Liu Xiaofeng (politician)

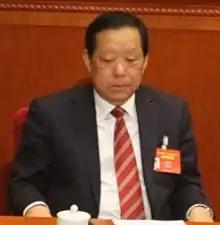
Liu Xiaofeng

Liu Xiaofeng (January, 1947 – ) is a Chinese male politician, who served as the vice chairperson of the Chinese People's Political Consultative Conference.